Anito

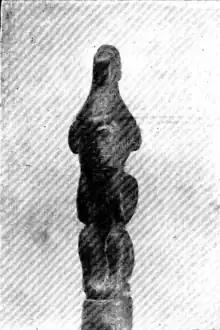
A figurine of Lumawig, a cultural hero and the supreme being in the pantheon of the Bontoc people

Most "taotao" represent an actual deceased person, usually carved by the community upon their funeral. As such, there can be hundreds of "taotao" in a single village, some of them centuries old.